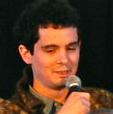
Age: 28